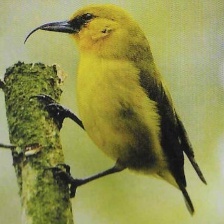
Species: ANIANIAU
Scientific name: MAGUMMA PARVA